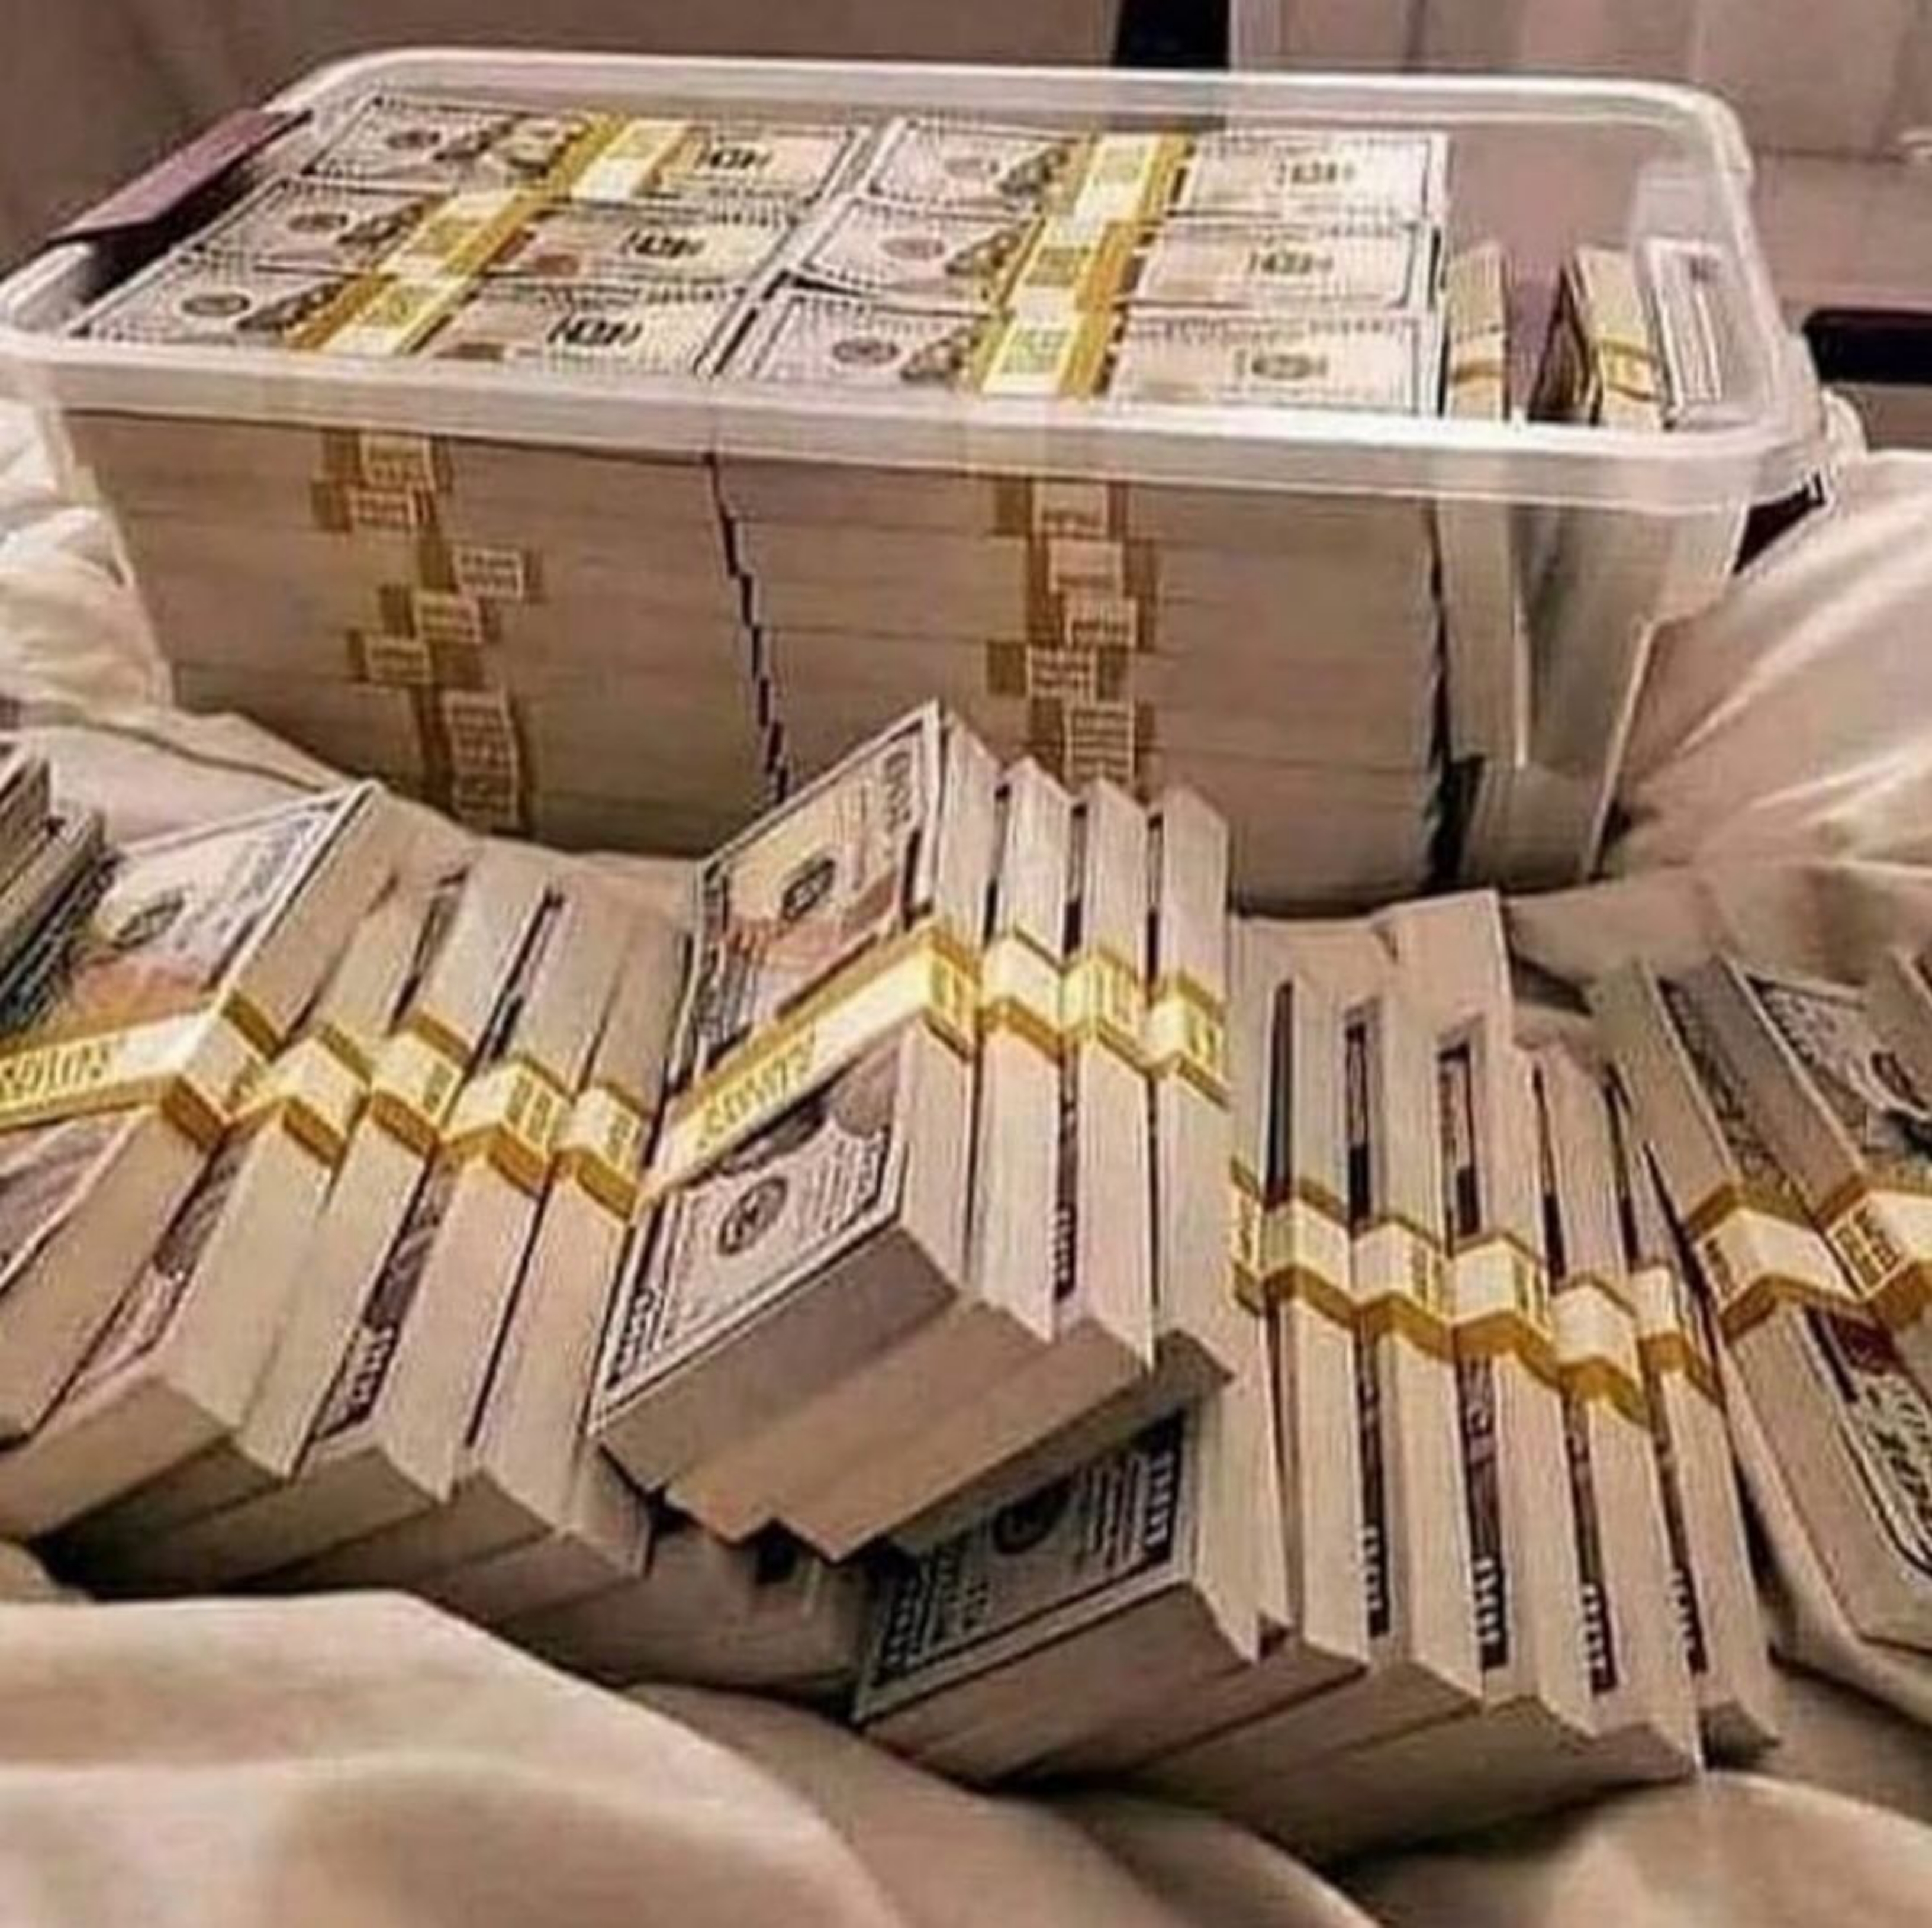
money, wood, metal, rectangle, font, currency, paper product, paper, publication, collection, delicacy